Volume and displacement indicators for an architectural structure

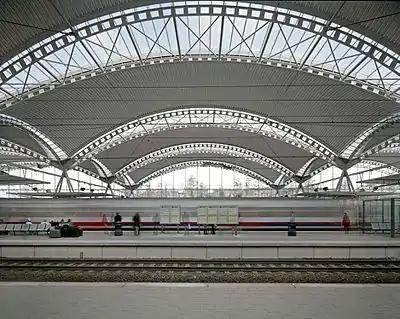

The optimisation of the King Cross truss for the facade of the Europa building in Brussels (see reference pages 93–101 for detailed analysis) is another example.